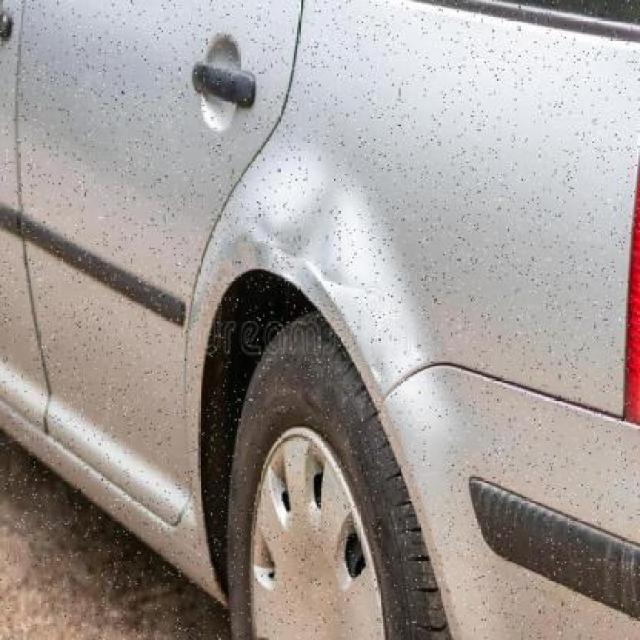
Aucun dommage détecté.
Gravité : aucun